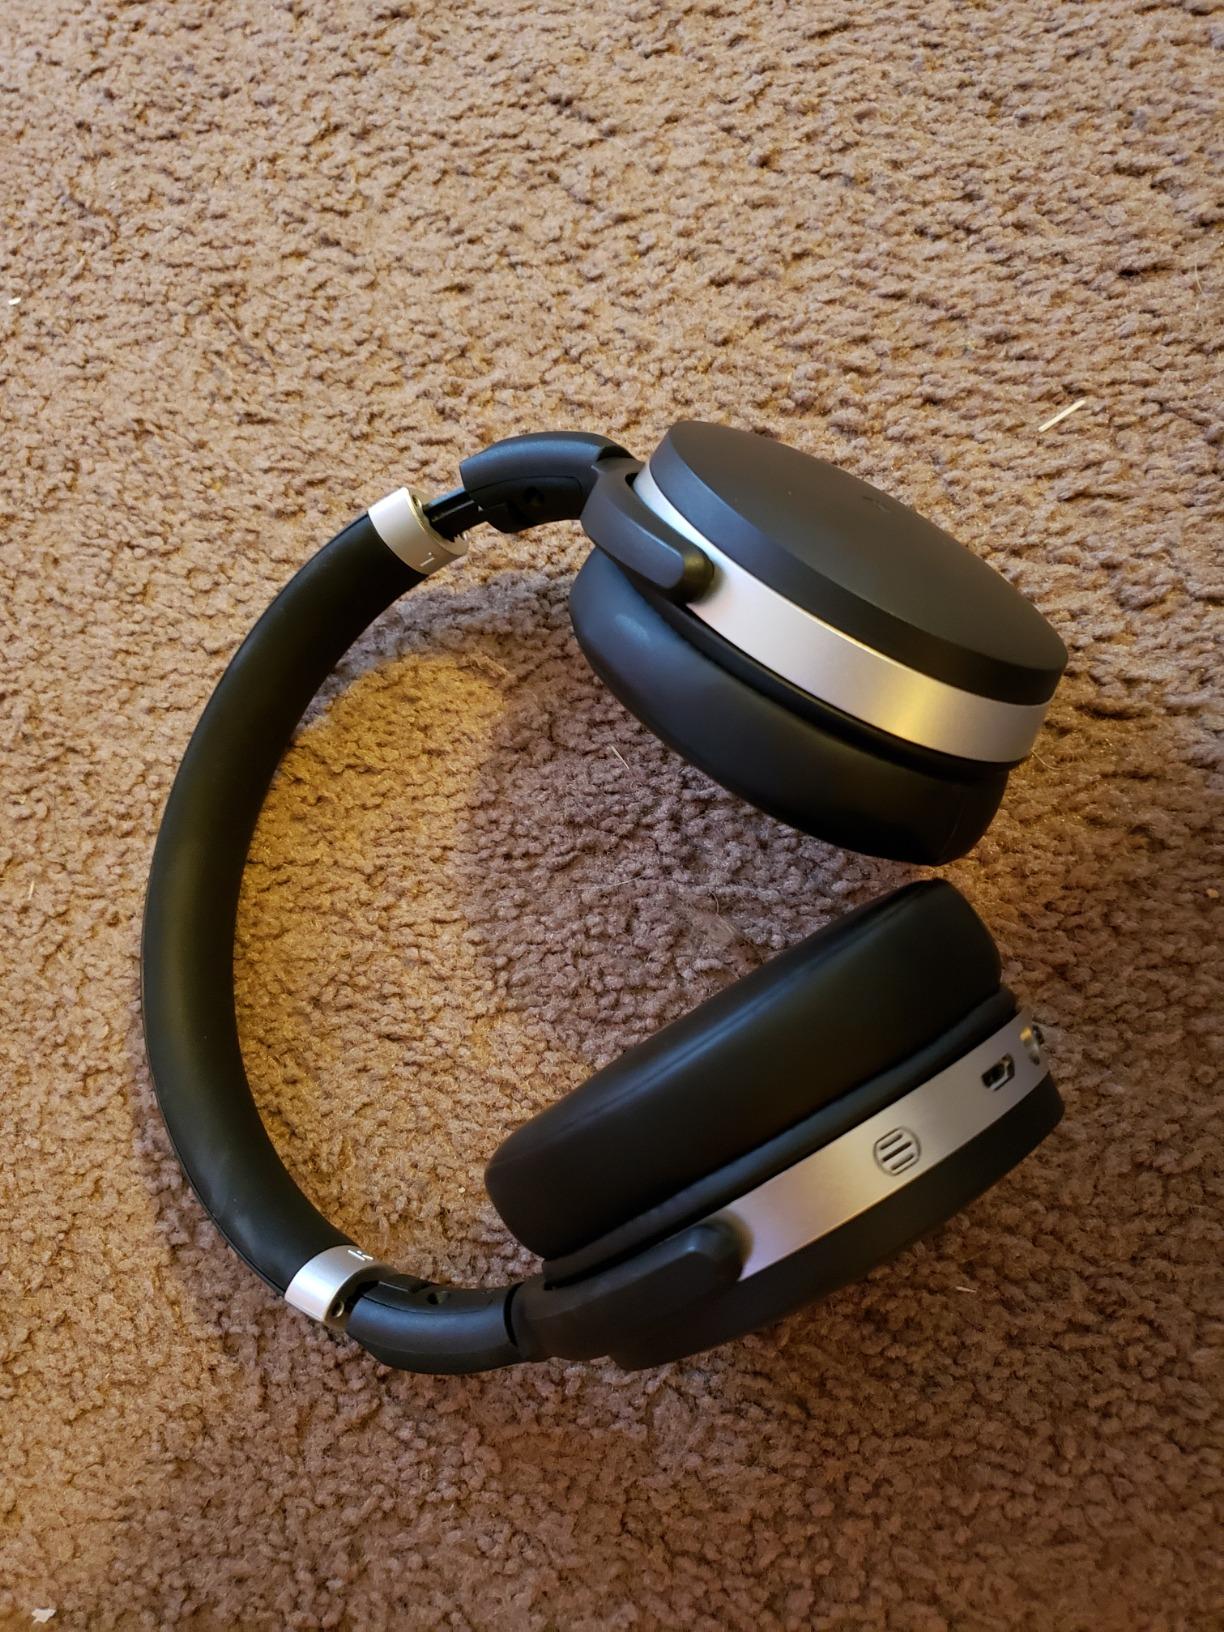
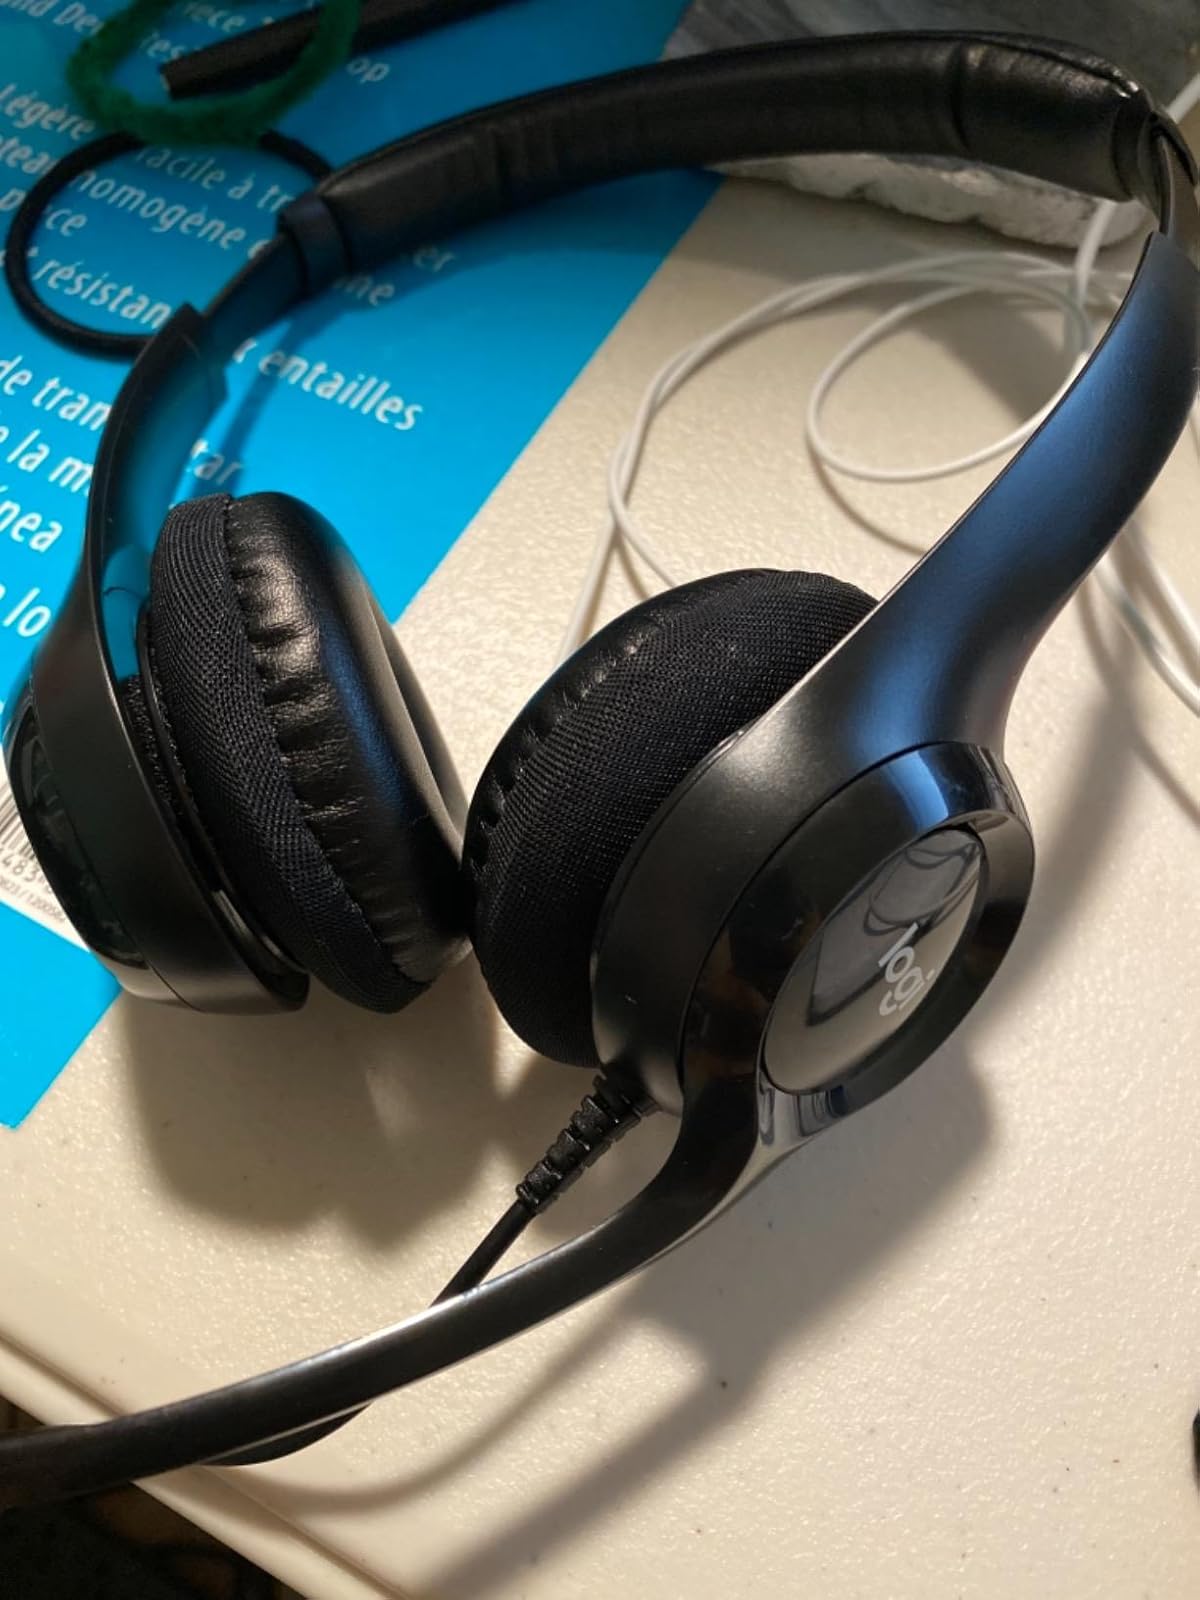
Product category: headphones
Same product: no